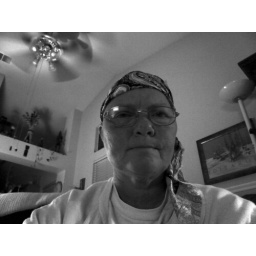
Moi in black and white